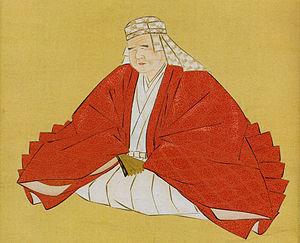
Hanawa Hokiichi, 23 juin 1746 - 7 octobre 1821, est un érudit japonais aveugle, et moine bouddhiste, de l'époque d'Edo.